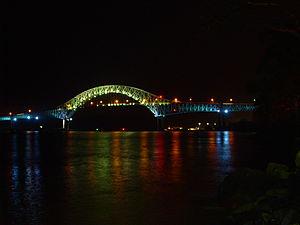
L'économie du Panama, du fait de sa position géographique, est largement orientée vers les services, les banques, le tourisme et le commerce. Le secteur des services, incluant le canal de Panama, contribue pour 80 % à son produit intérieur brut.